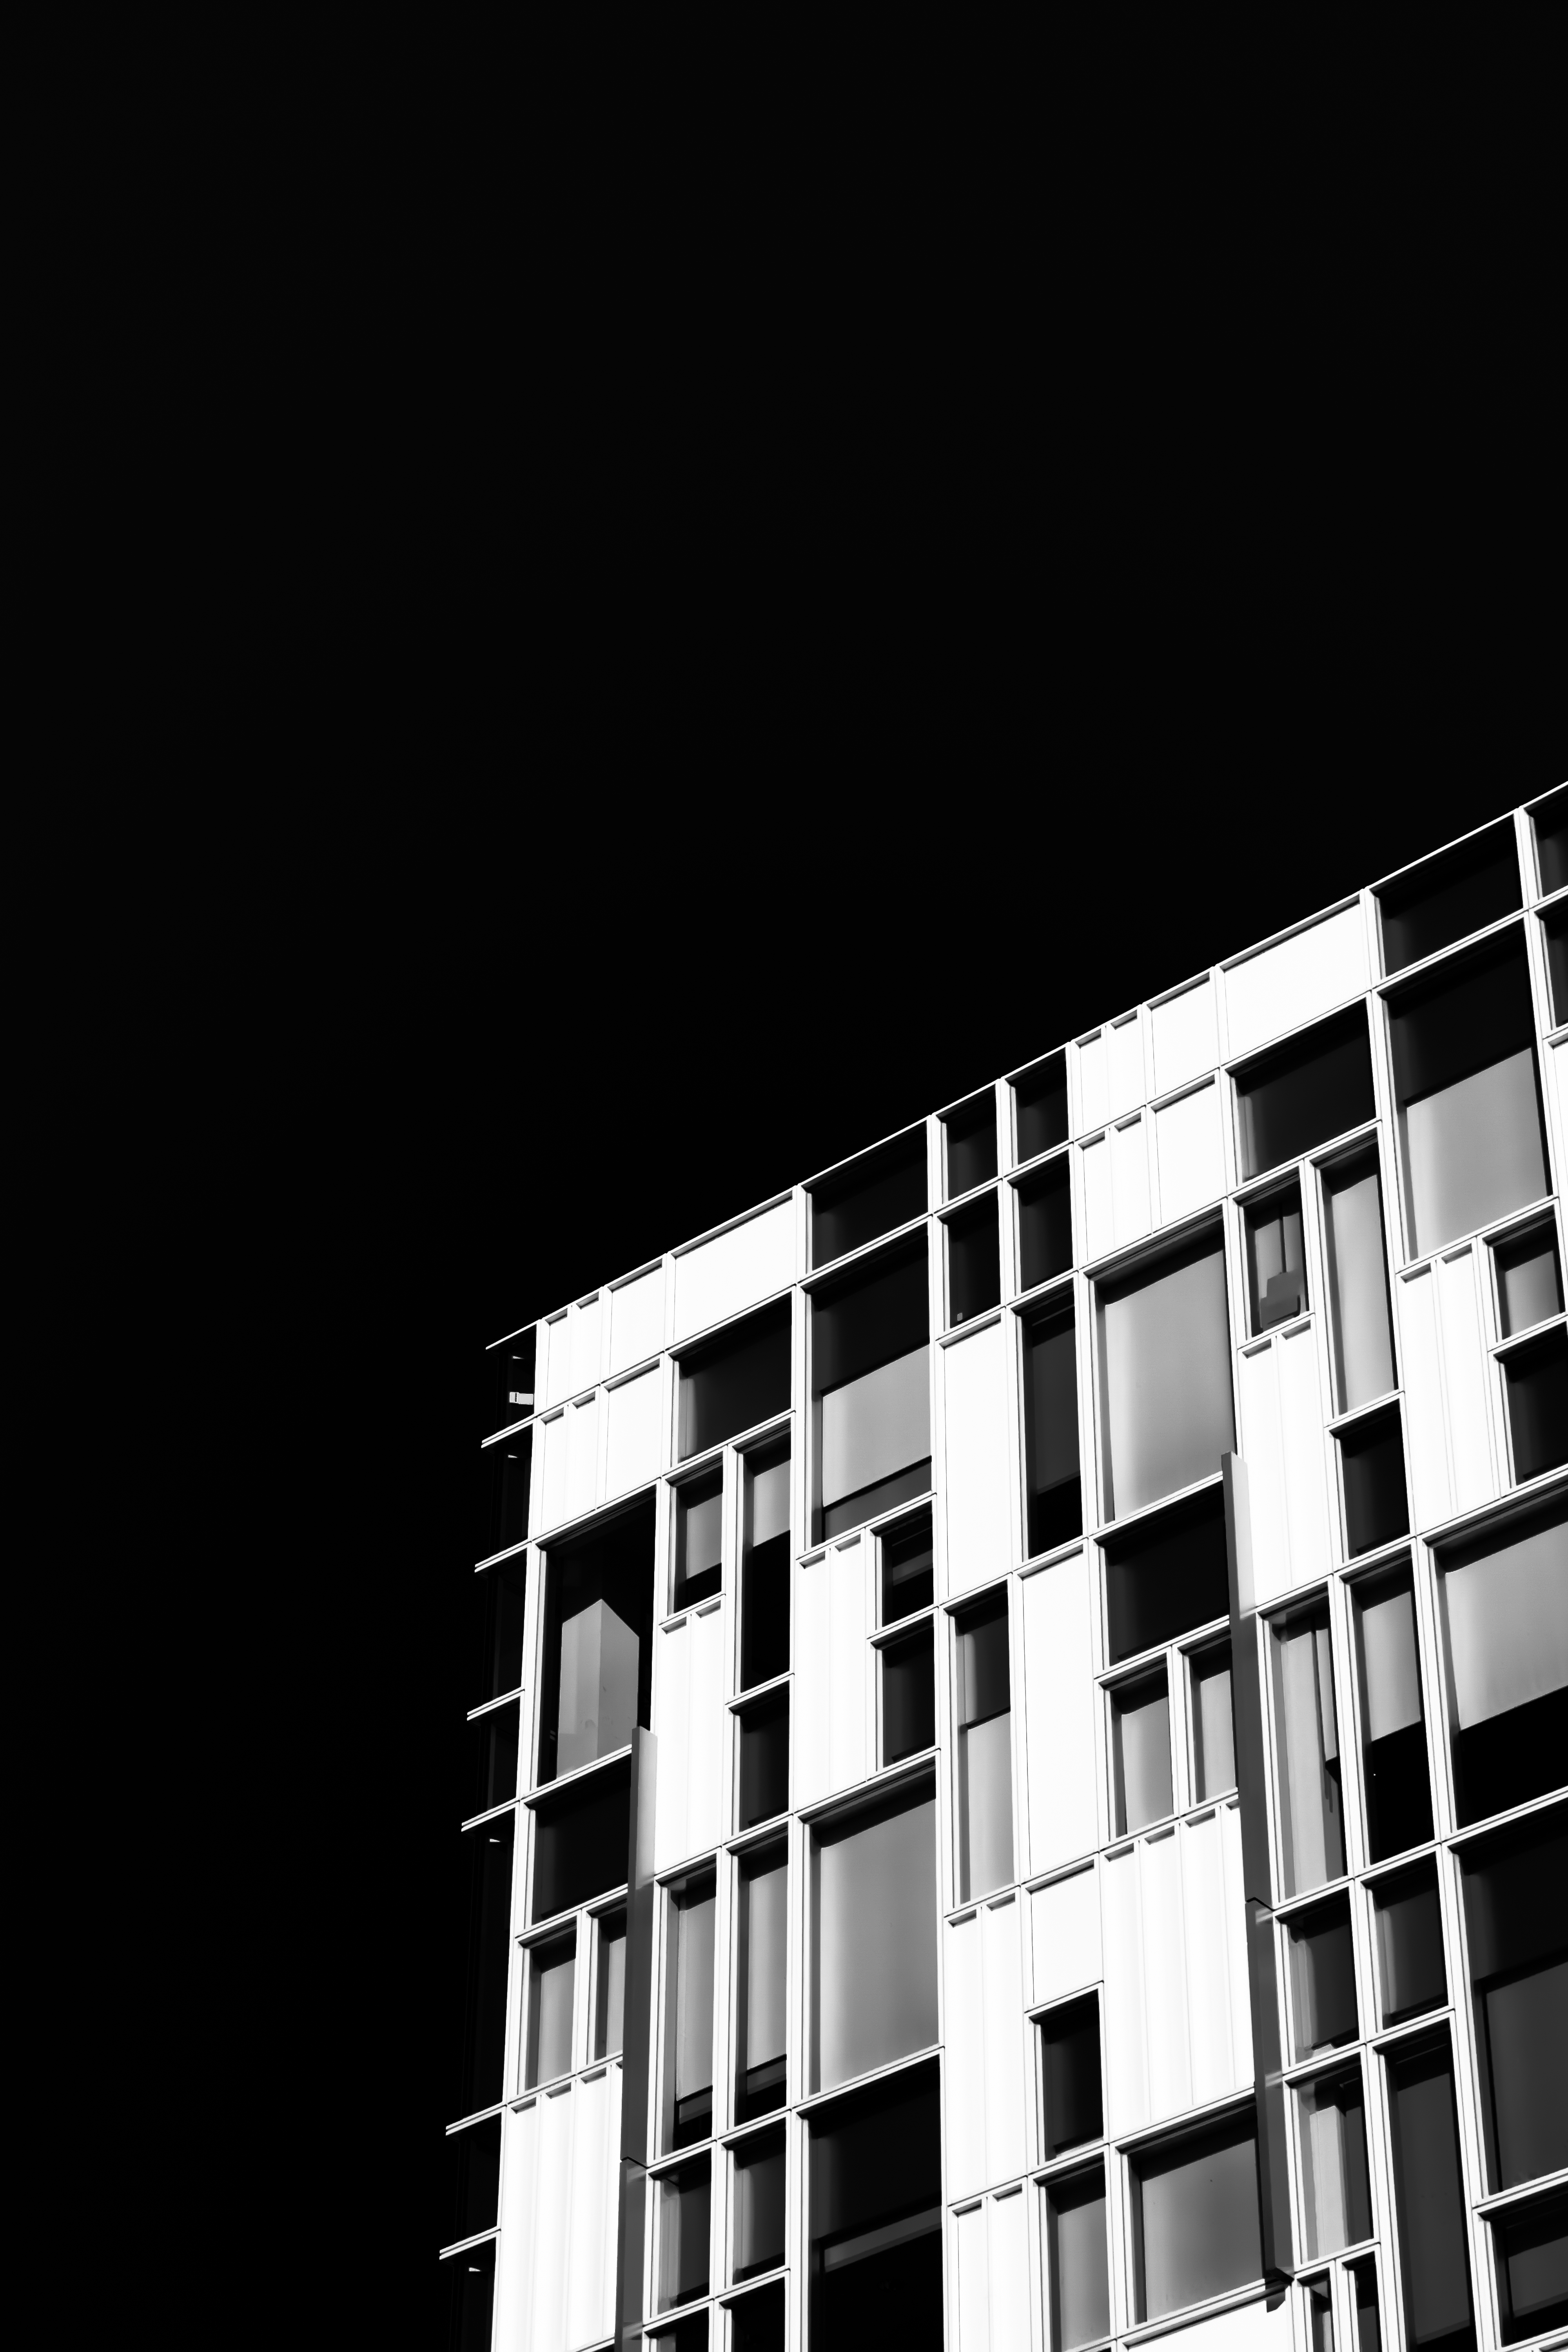
black and white, architecture, white, building, skyscraper, line, facade, darkness, black, monochrome, tower block, black and black, design, symmetry, minimal, shape, monochrome photography